Babushkinsky District, Vologda Oblast

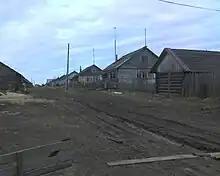
The village of Zhubrino

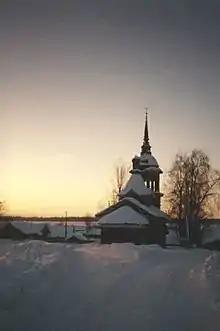
The St. Kosma and St. Damian church in the village of Logduz

The district contains 1 object classified as cultural heritage of the federal significance (a monument to Ivan Babushkin in the "selo" of imeni Babushkina) and 106 objects classified as cultural and historical heritage of local significance. Most of these are wooden farms and churches built before 1917.